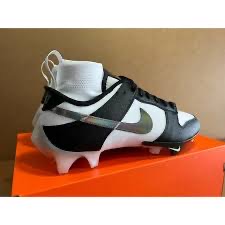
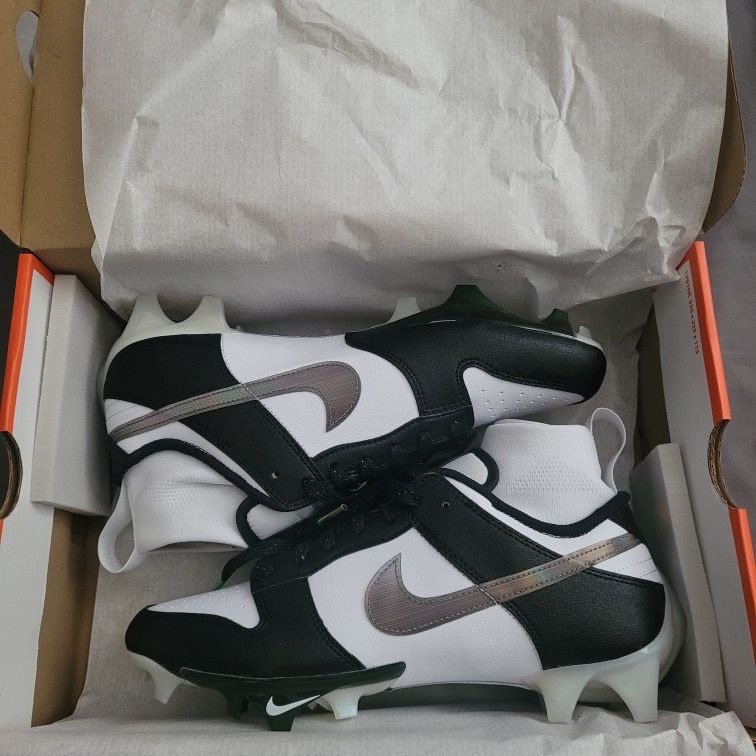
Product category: misc
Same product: yes